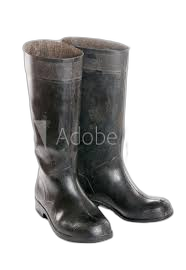
Waste category: shoes